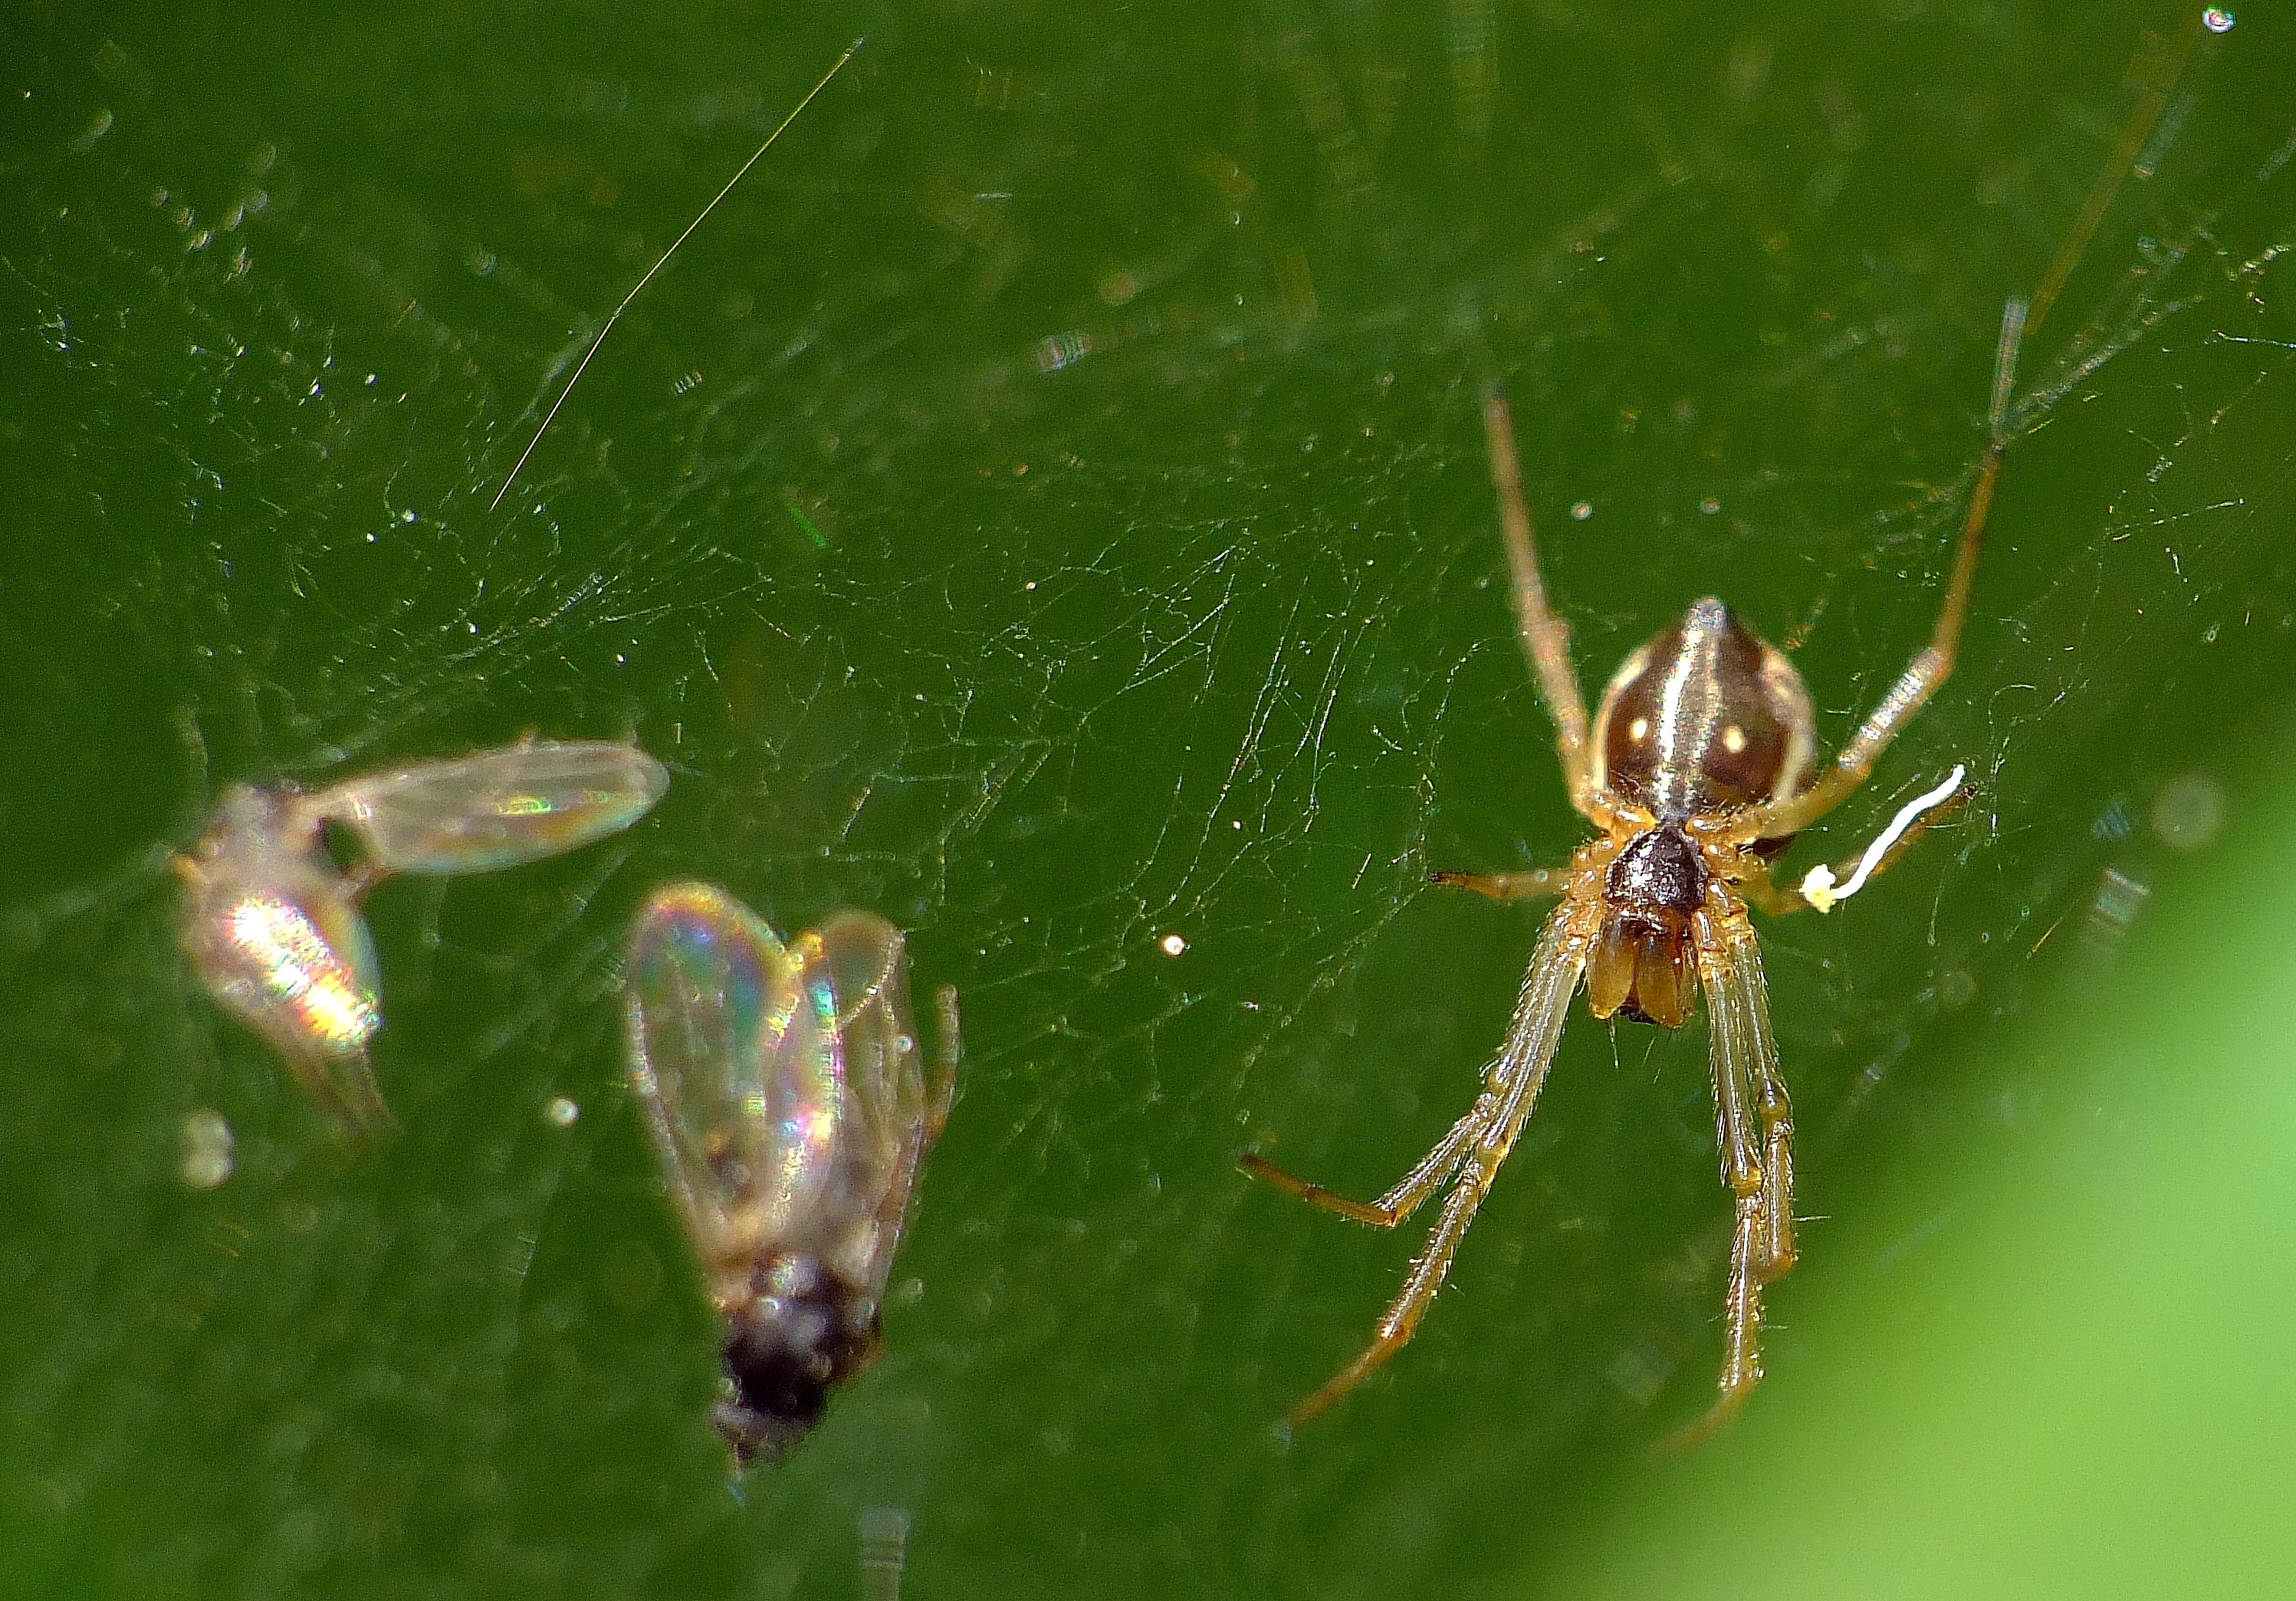
nature, photography, leaf, insect, macro, fauna, invertebrate, close up, spider, animals, arachnid, naturaleza, ggl1, gaby1, animales, raynox250, fujifilmxs1, macro photography, arthropod, european garden spider, araneus, orb weaver spider